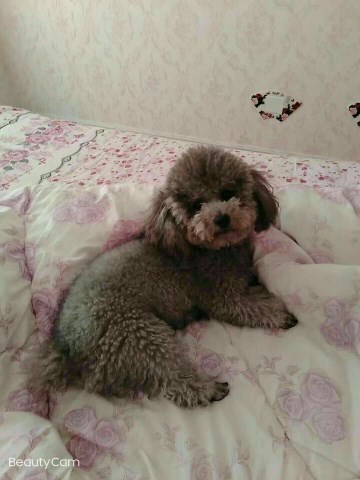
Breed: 7449-n000128-teddy